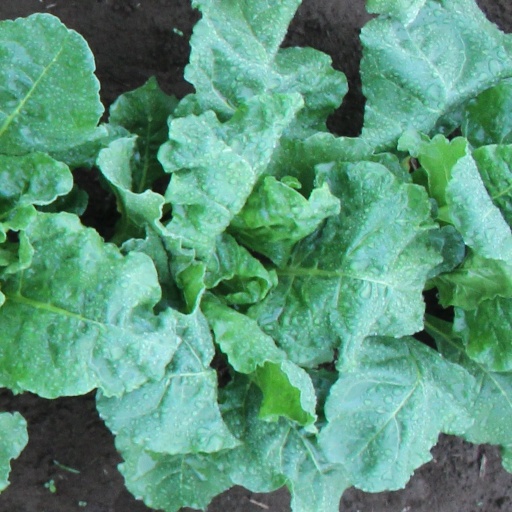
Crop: sugar beet